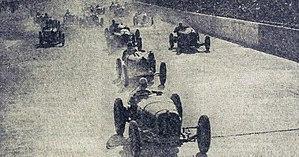
Le départ du Grand Prix de l'ACF 1931.